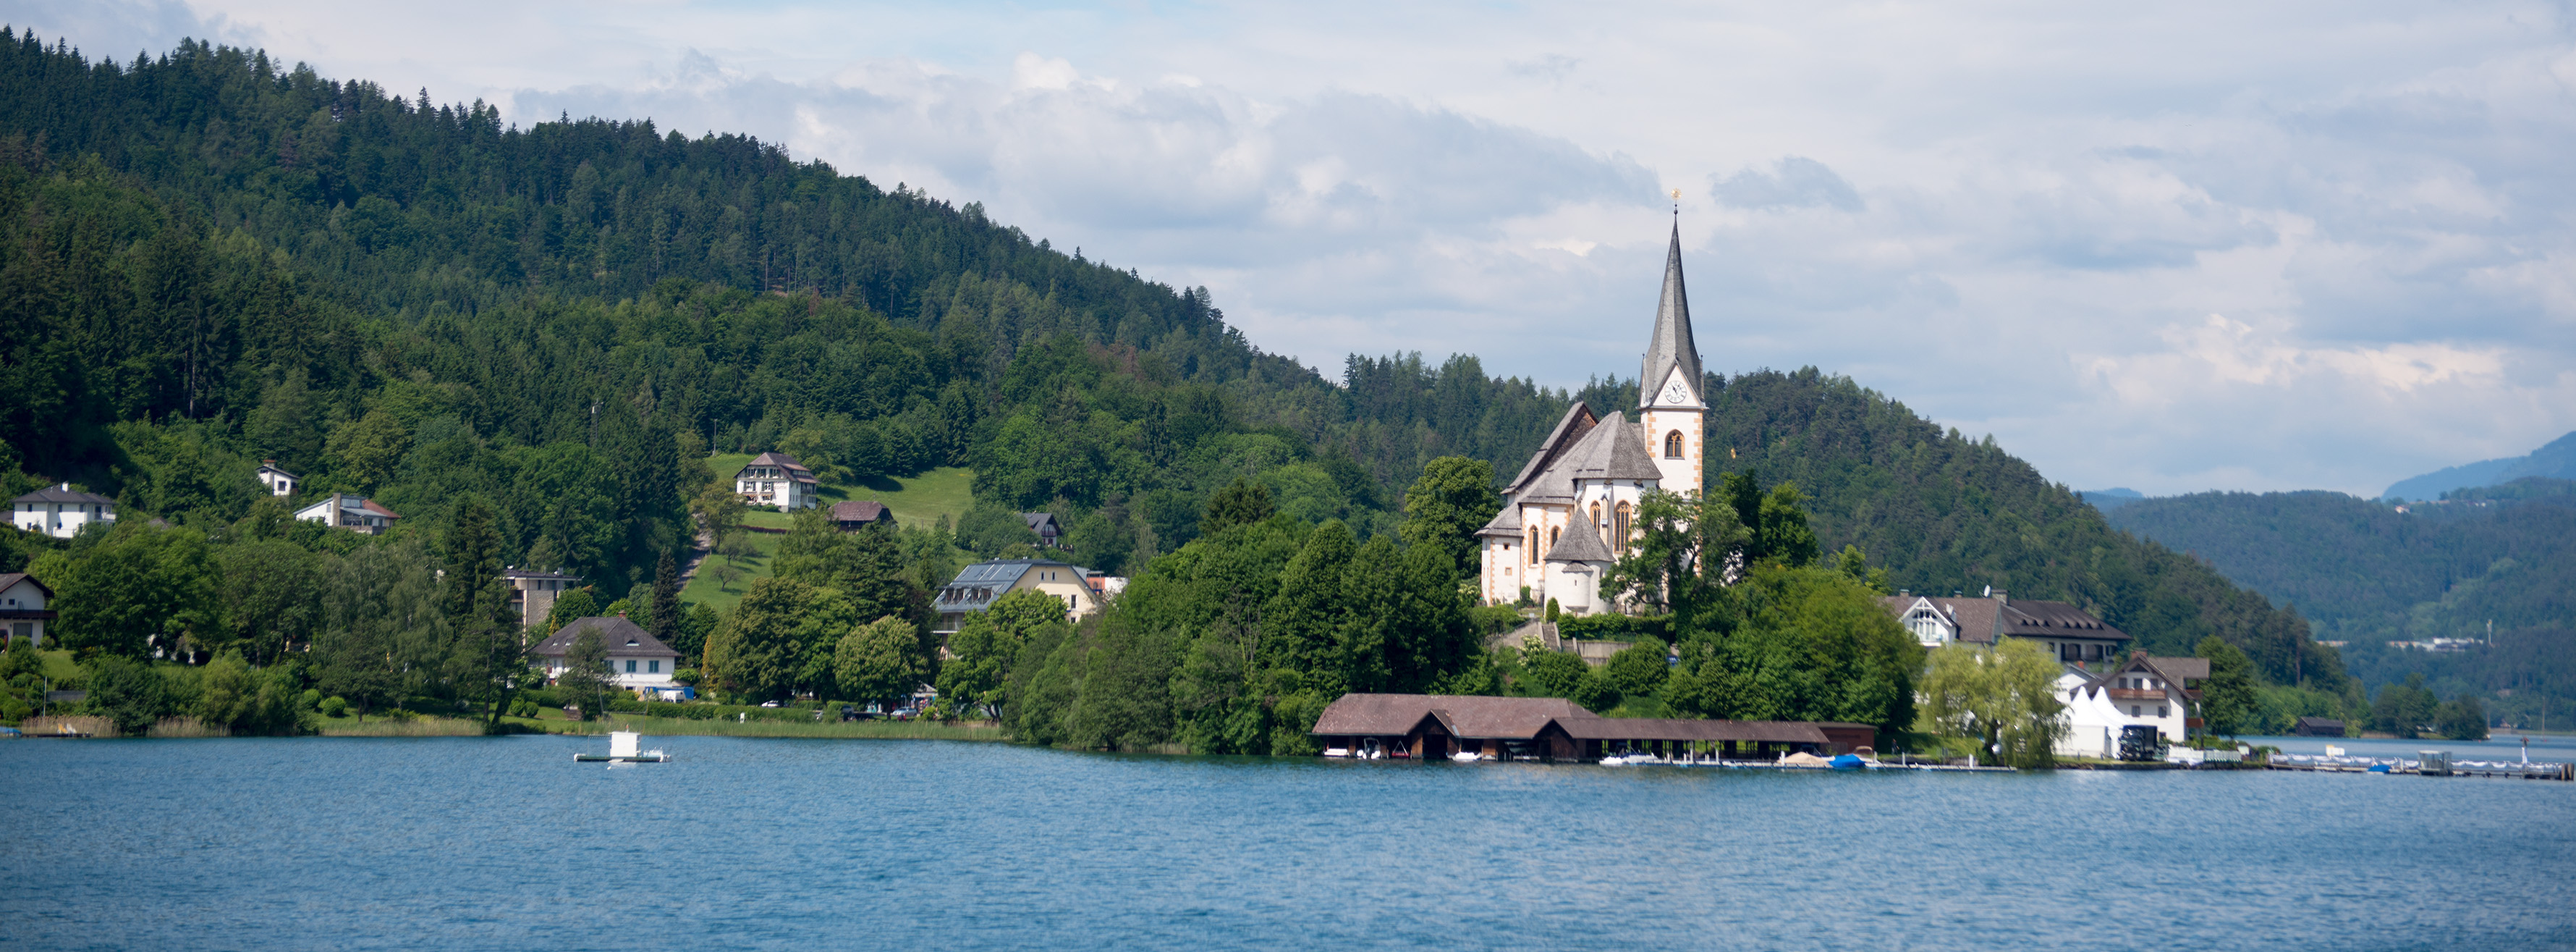
mountain, lake, river, mountain range, europe, vehicle, bay, fjord, nikon, austria, cool image, savefop, nikkor, d800, 70300mm, nikond800, 70300mmf4556gvr, osterreich, worthersee, mariaworth